Siege of Landau (1702)

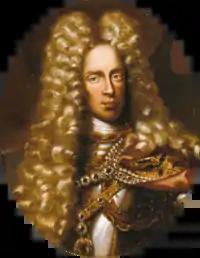
Archduke Joseph

Archduke Joseph, who later became the emperor, arrived at Landau with his entourage of 250 courtiers on 26 July. Joseph took nominal command of the army, while Louis of Baden continued to make all the critical decisions. Two days later, when the Imperial army paraded for the archduke's inspection, Mélac believed that a relief army under Catinat was at hand and he made preparations to defend against an assault. When the French commander finally realized what was going on, the frustrated Mélac sent a message asking where Joseph's headquarters was located so he could bombard it. Joseph, whose headquarters was out of range anyway, replied that the Frenchman must do his duty. The archduke visited the siege lines and even aimed some of the cannons. In one close call, Joseph was talking with a gunner when the man was hit in the chest by a bullet.